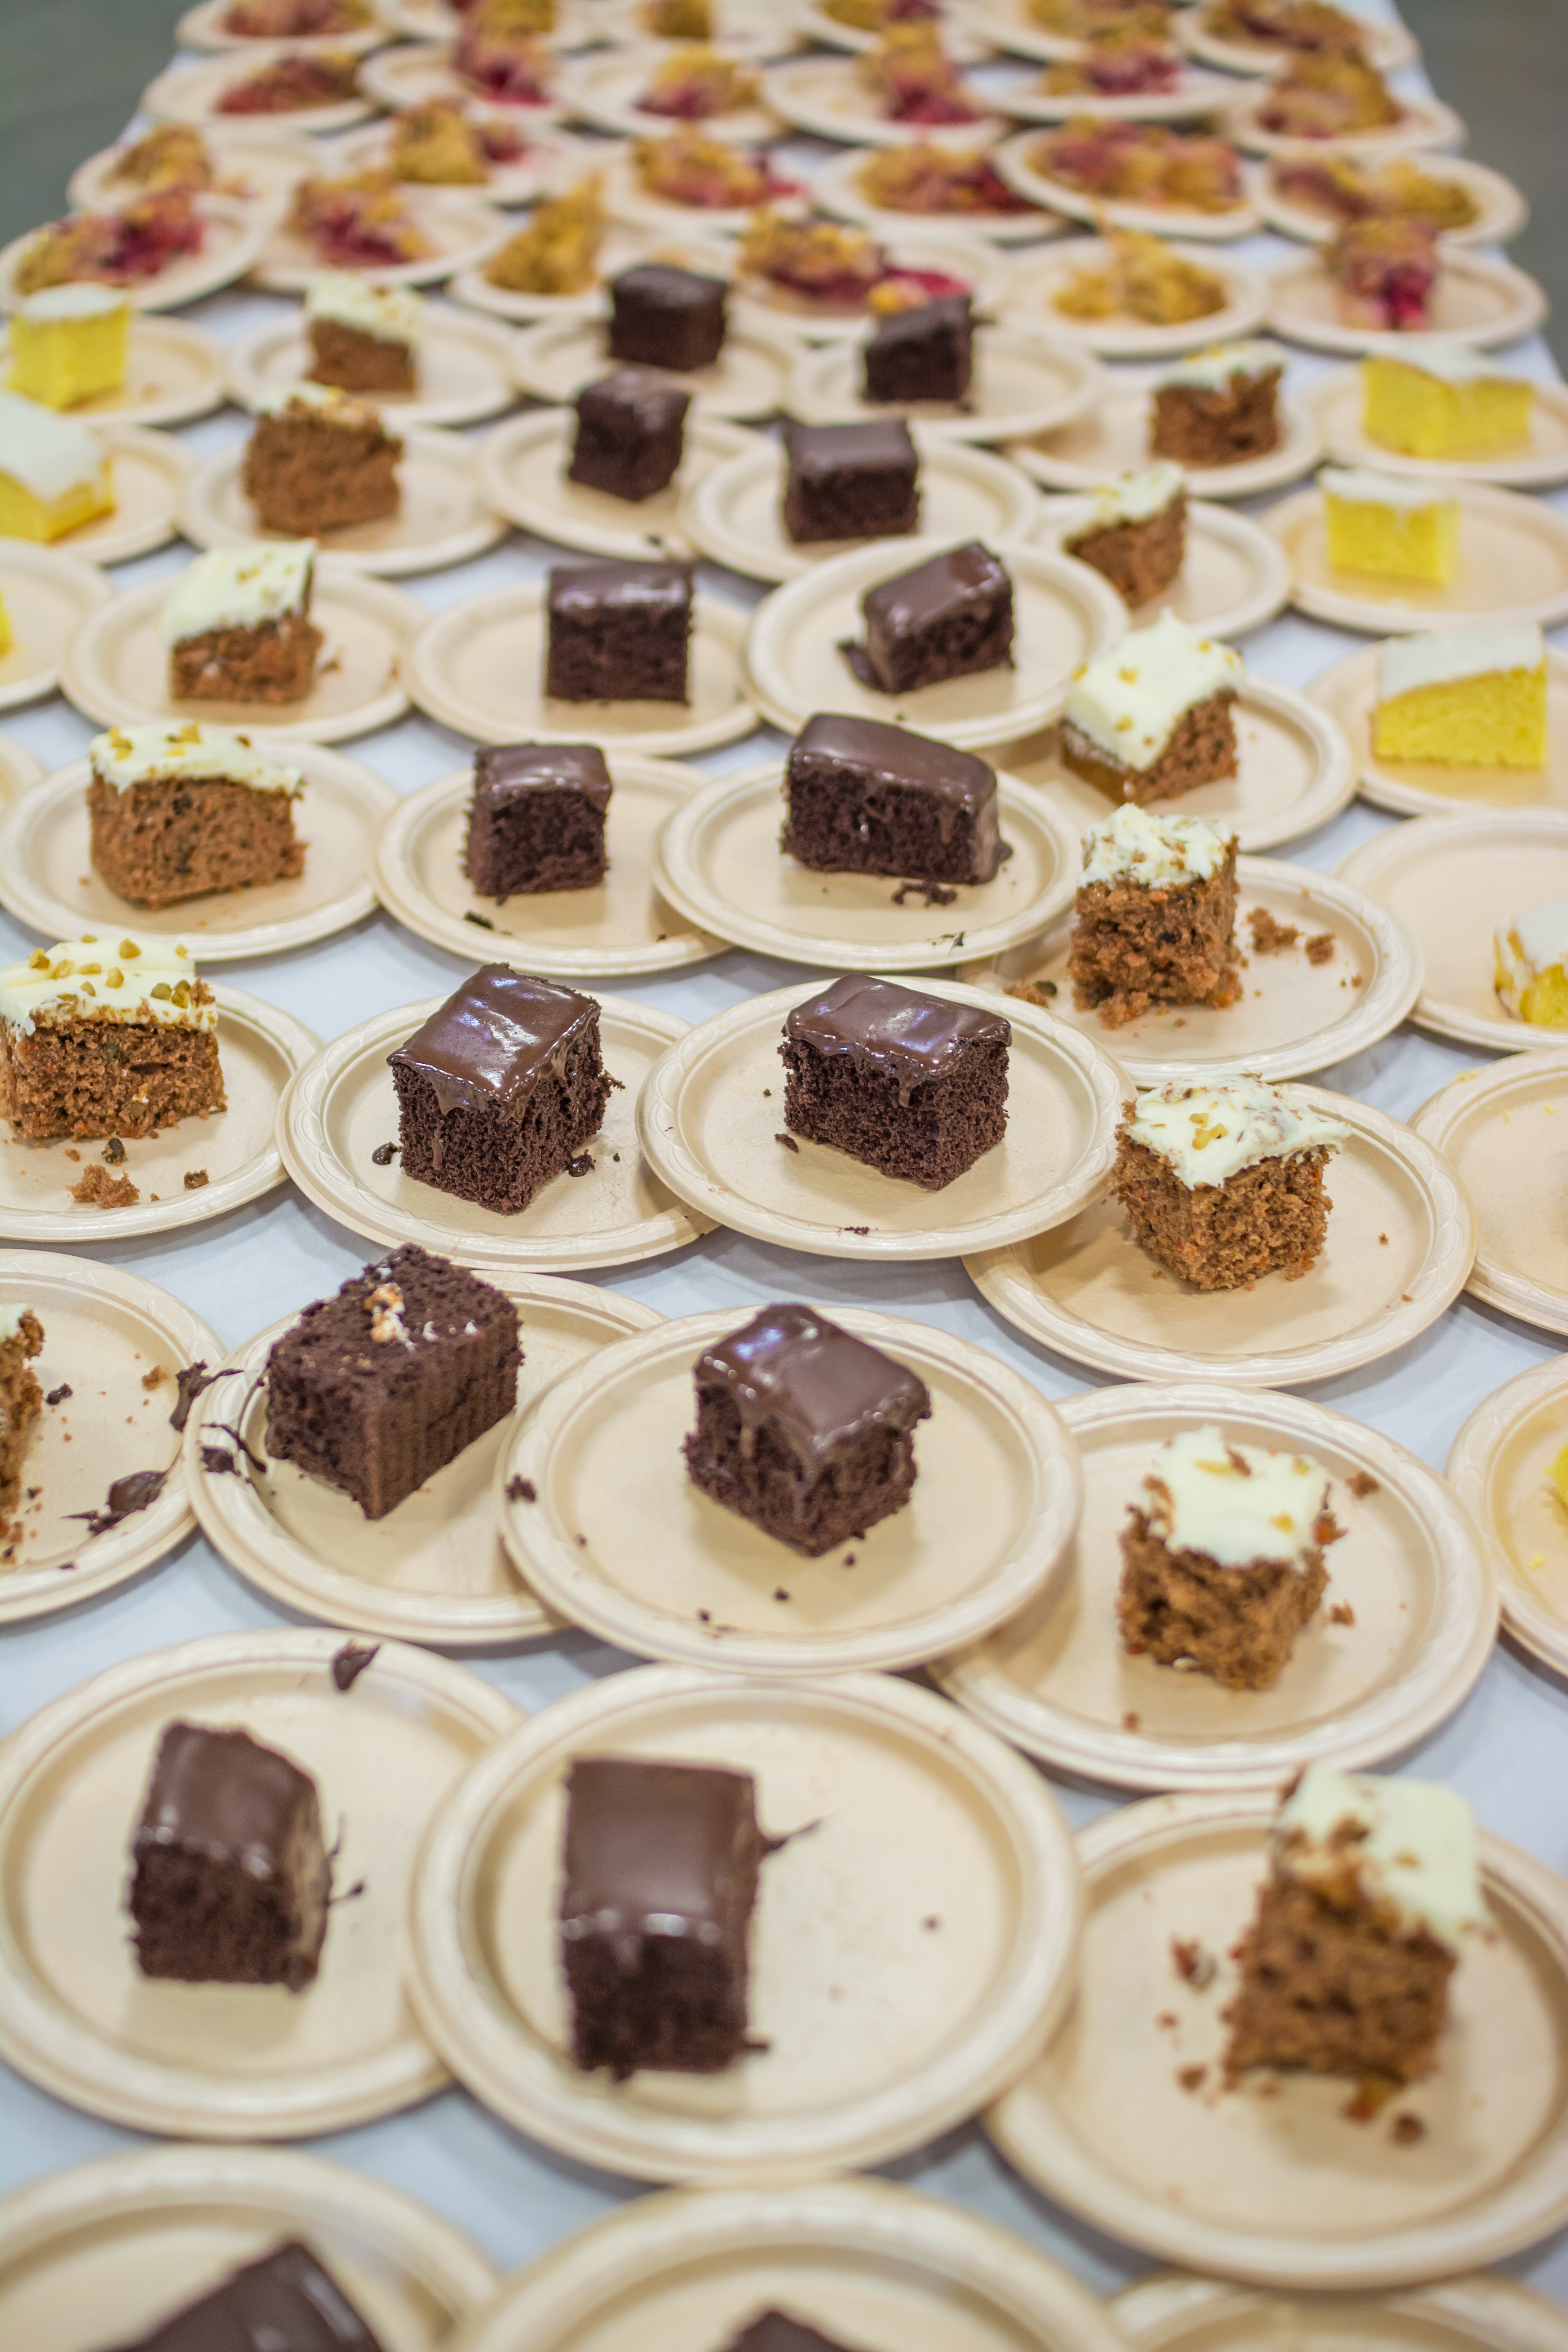
dish, food, baking, dessert, cuisine, cake, pie, icing, patisserie, baked goods, torte, buttercream, petit four